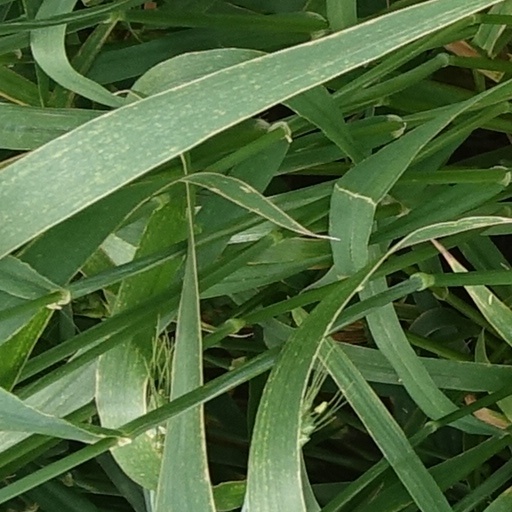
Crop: wheat